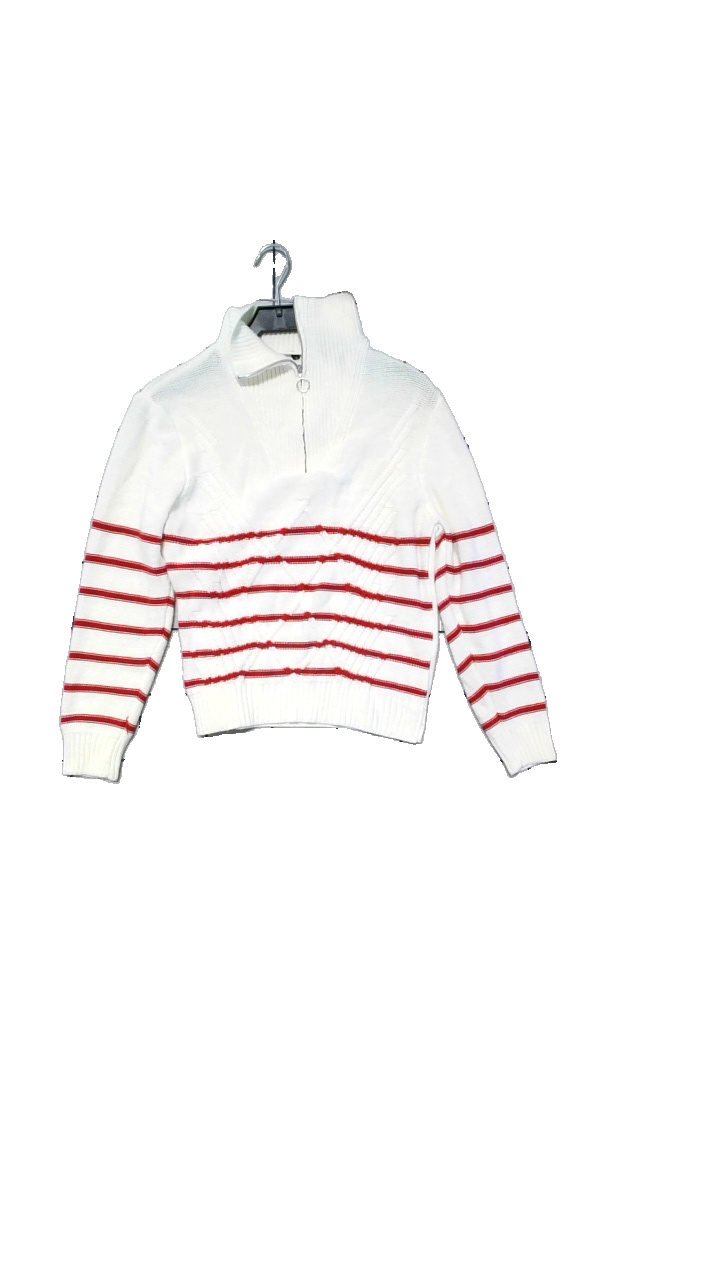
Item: Sweater (Ladies)
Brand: Missing
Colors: White, Red
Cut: Turtle neck
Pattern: Striped
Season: All
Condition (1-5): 3
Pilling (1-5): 3
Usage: Reuse
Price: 50-100